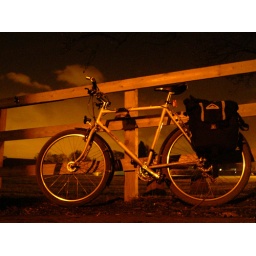
My bike by sodium discharge street light.